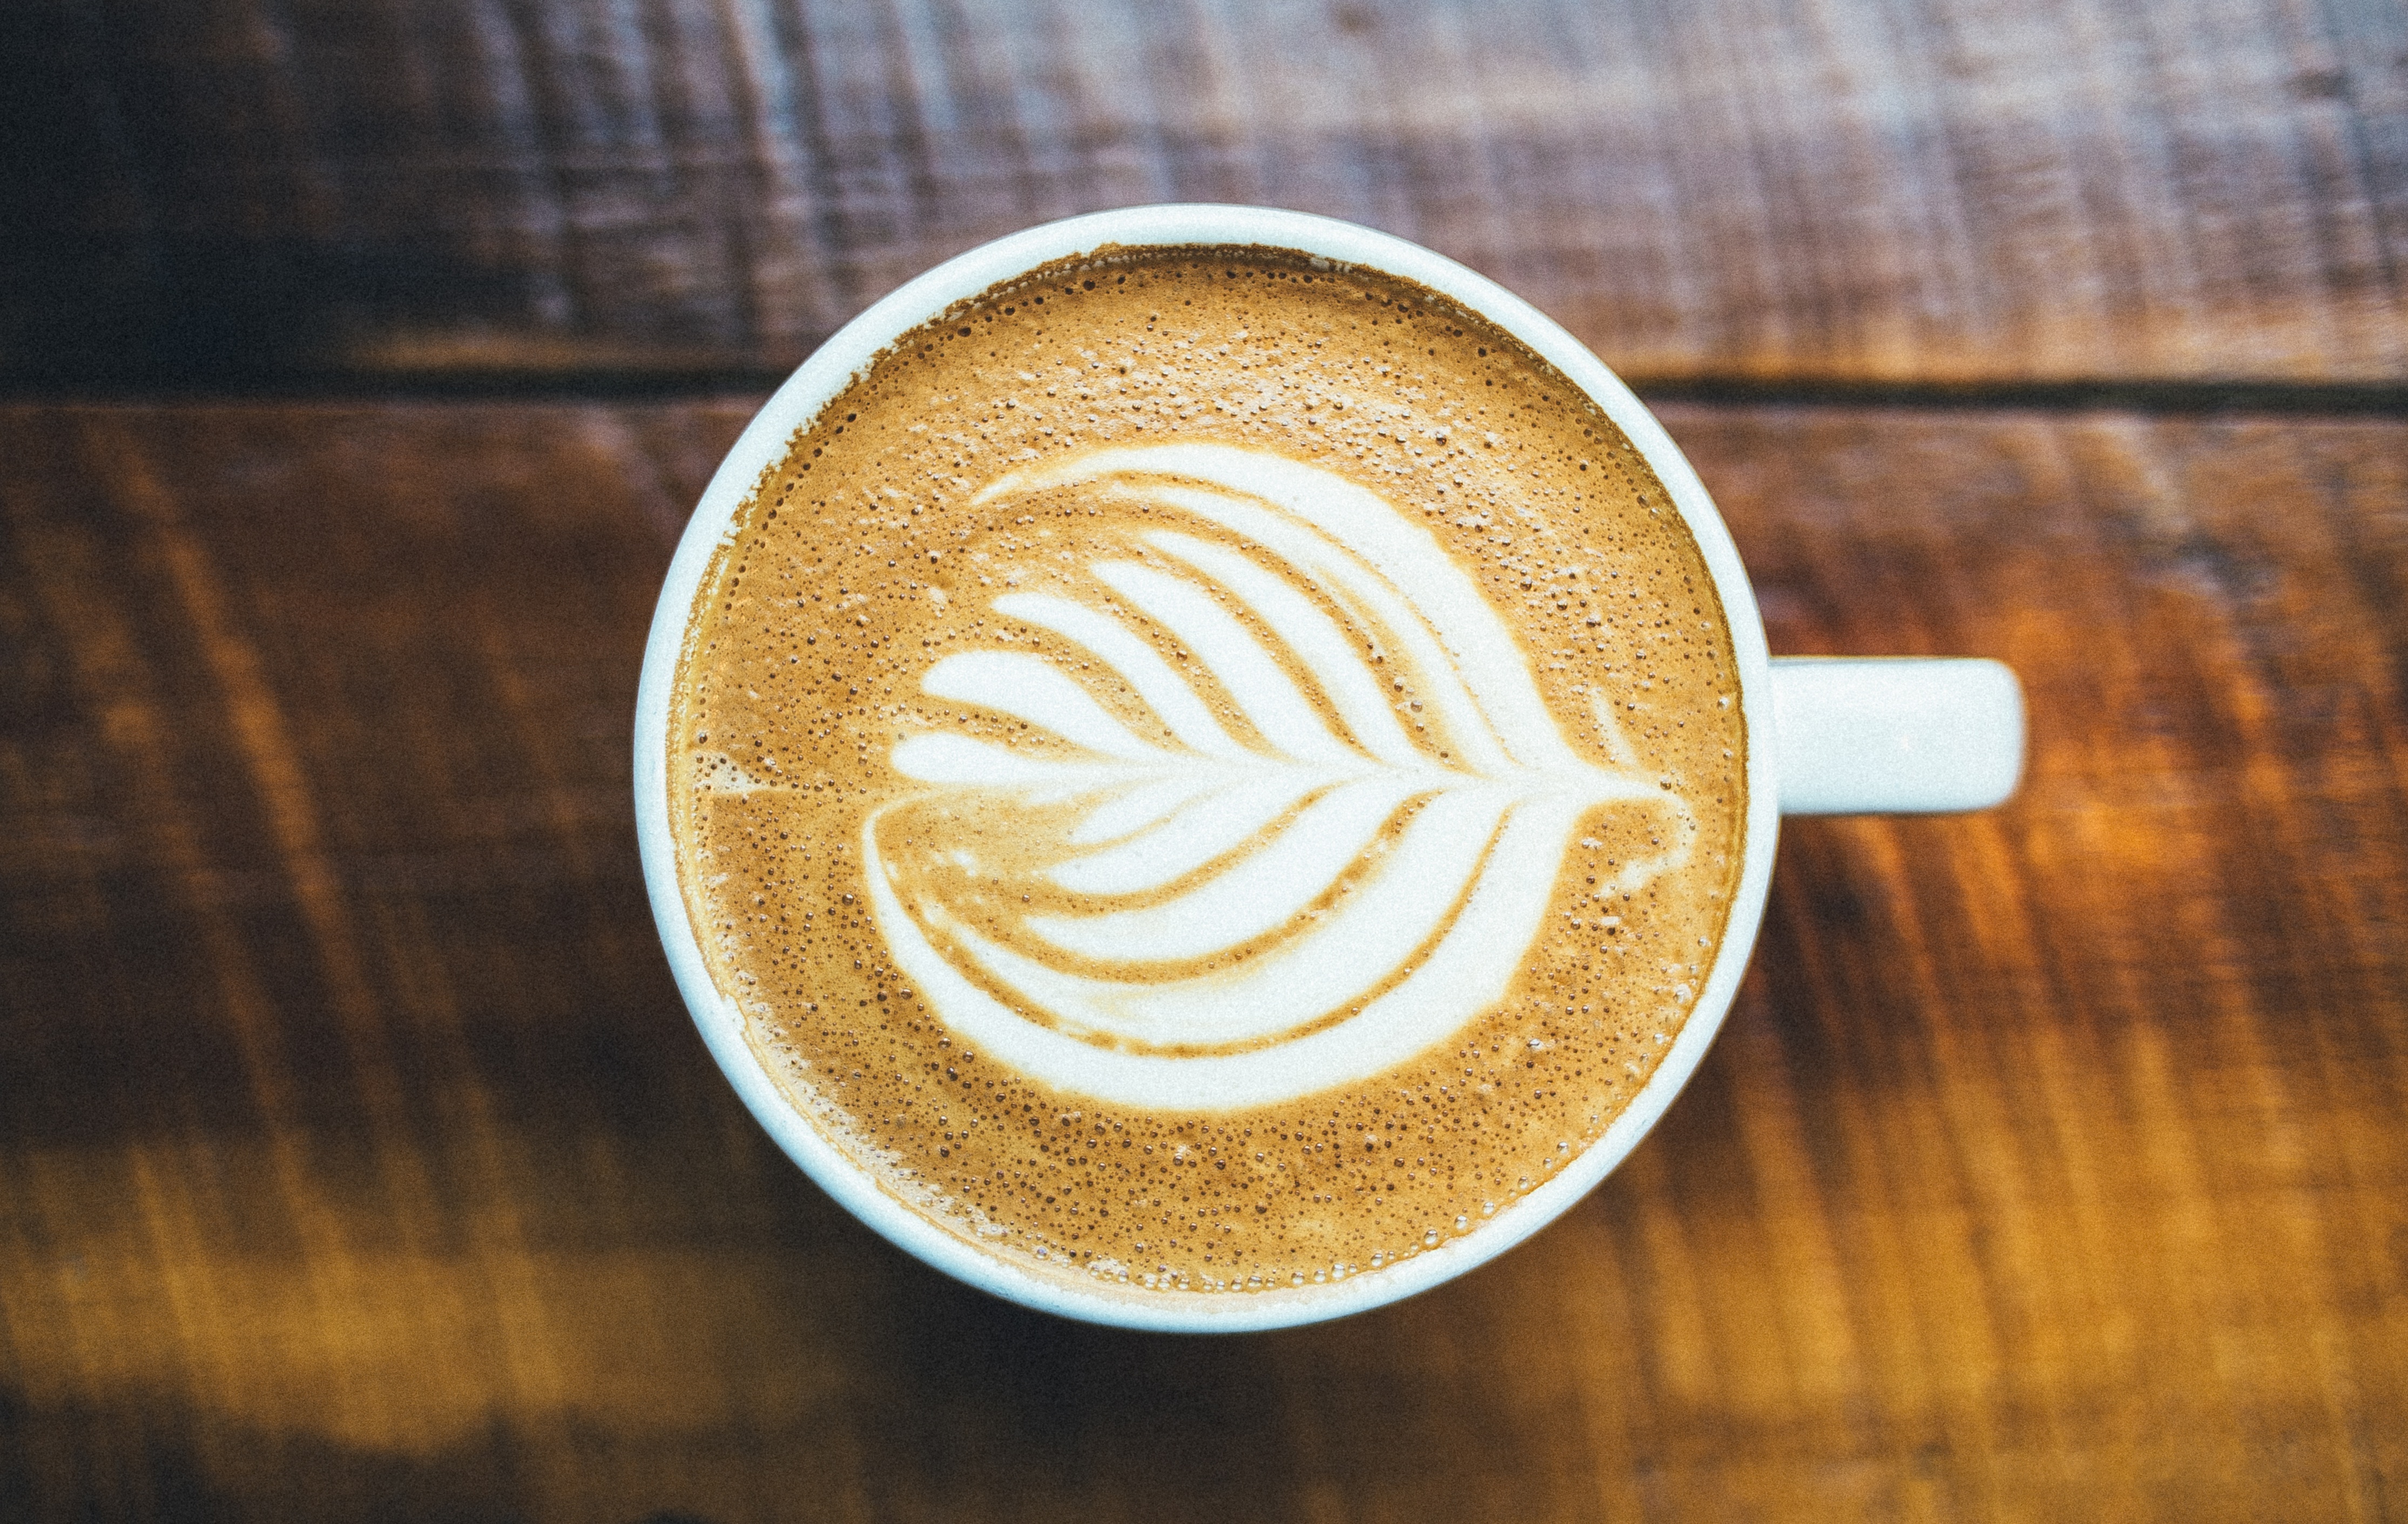
cafe, coffee, wood, cup, latte, cappuccino, drink, espresso, coffee cup, caffeine, flavor, flat white